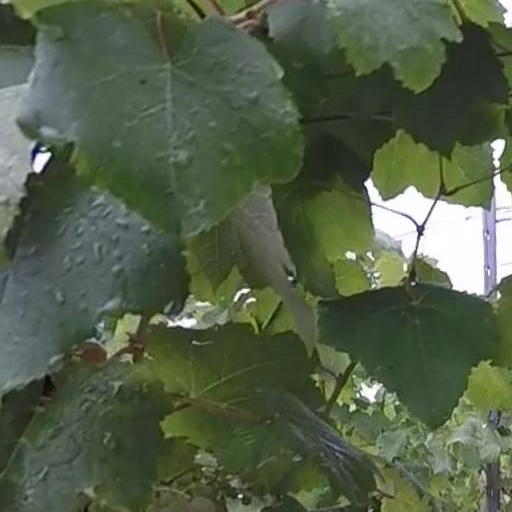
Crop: grape